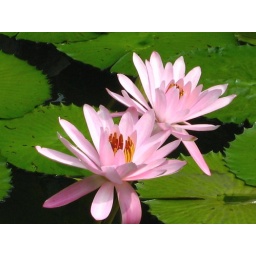
pink water lilies in the Istana pond